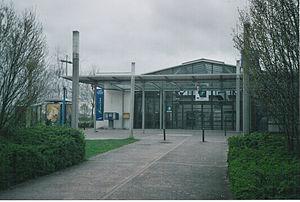
La gare de Neuville-Université est une gare ferroviaire française de la ligne de Cergy, située dans la commune de Neuville-sur-Oise.